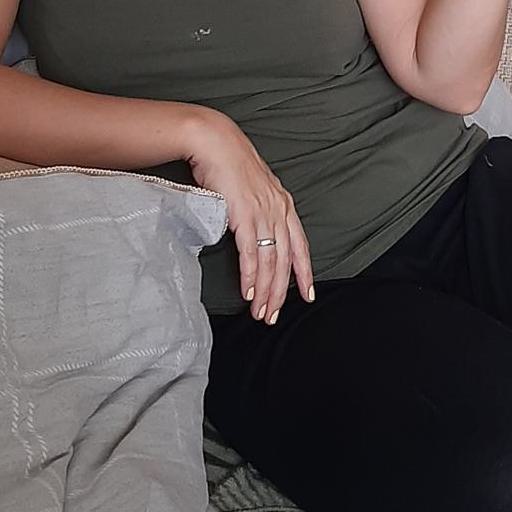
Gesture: no_gesture